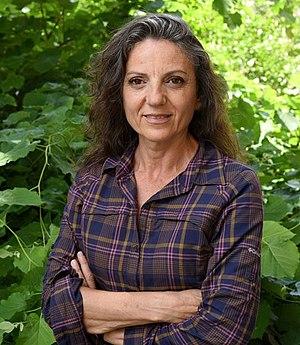
Sandra Myrna Díaz, née le 27 octobre 1961 à Bell Ville est une biologiste argentine spécialiste de l'écologie des communautés et des écosystèmes. Elle étudie les traits fonctionnels des plantes et comment les plantes impactent les écosystèmes. Elle est professeure à l'Université nationale de Córdoba. Le 17 novembre 2015, elle est élue membre associée étranger de l'académie des sciences.
Tableau détaillé des membres de l'Académie des sciences de France